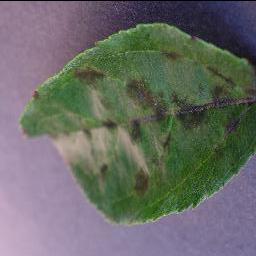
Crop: apple
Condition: scab